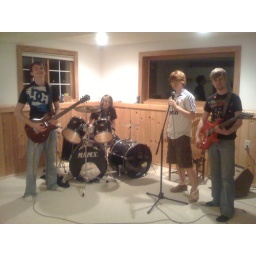
I came home and there is a rock band in my basement